Rajiv Gandhi International Airport

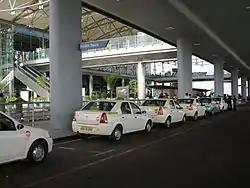
Taxi stand outside the terminal

Aero Plaza is located within the main terminal of the airport. Spread over two floors, it was inaugurated in 2022.